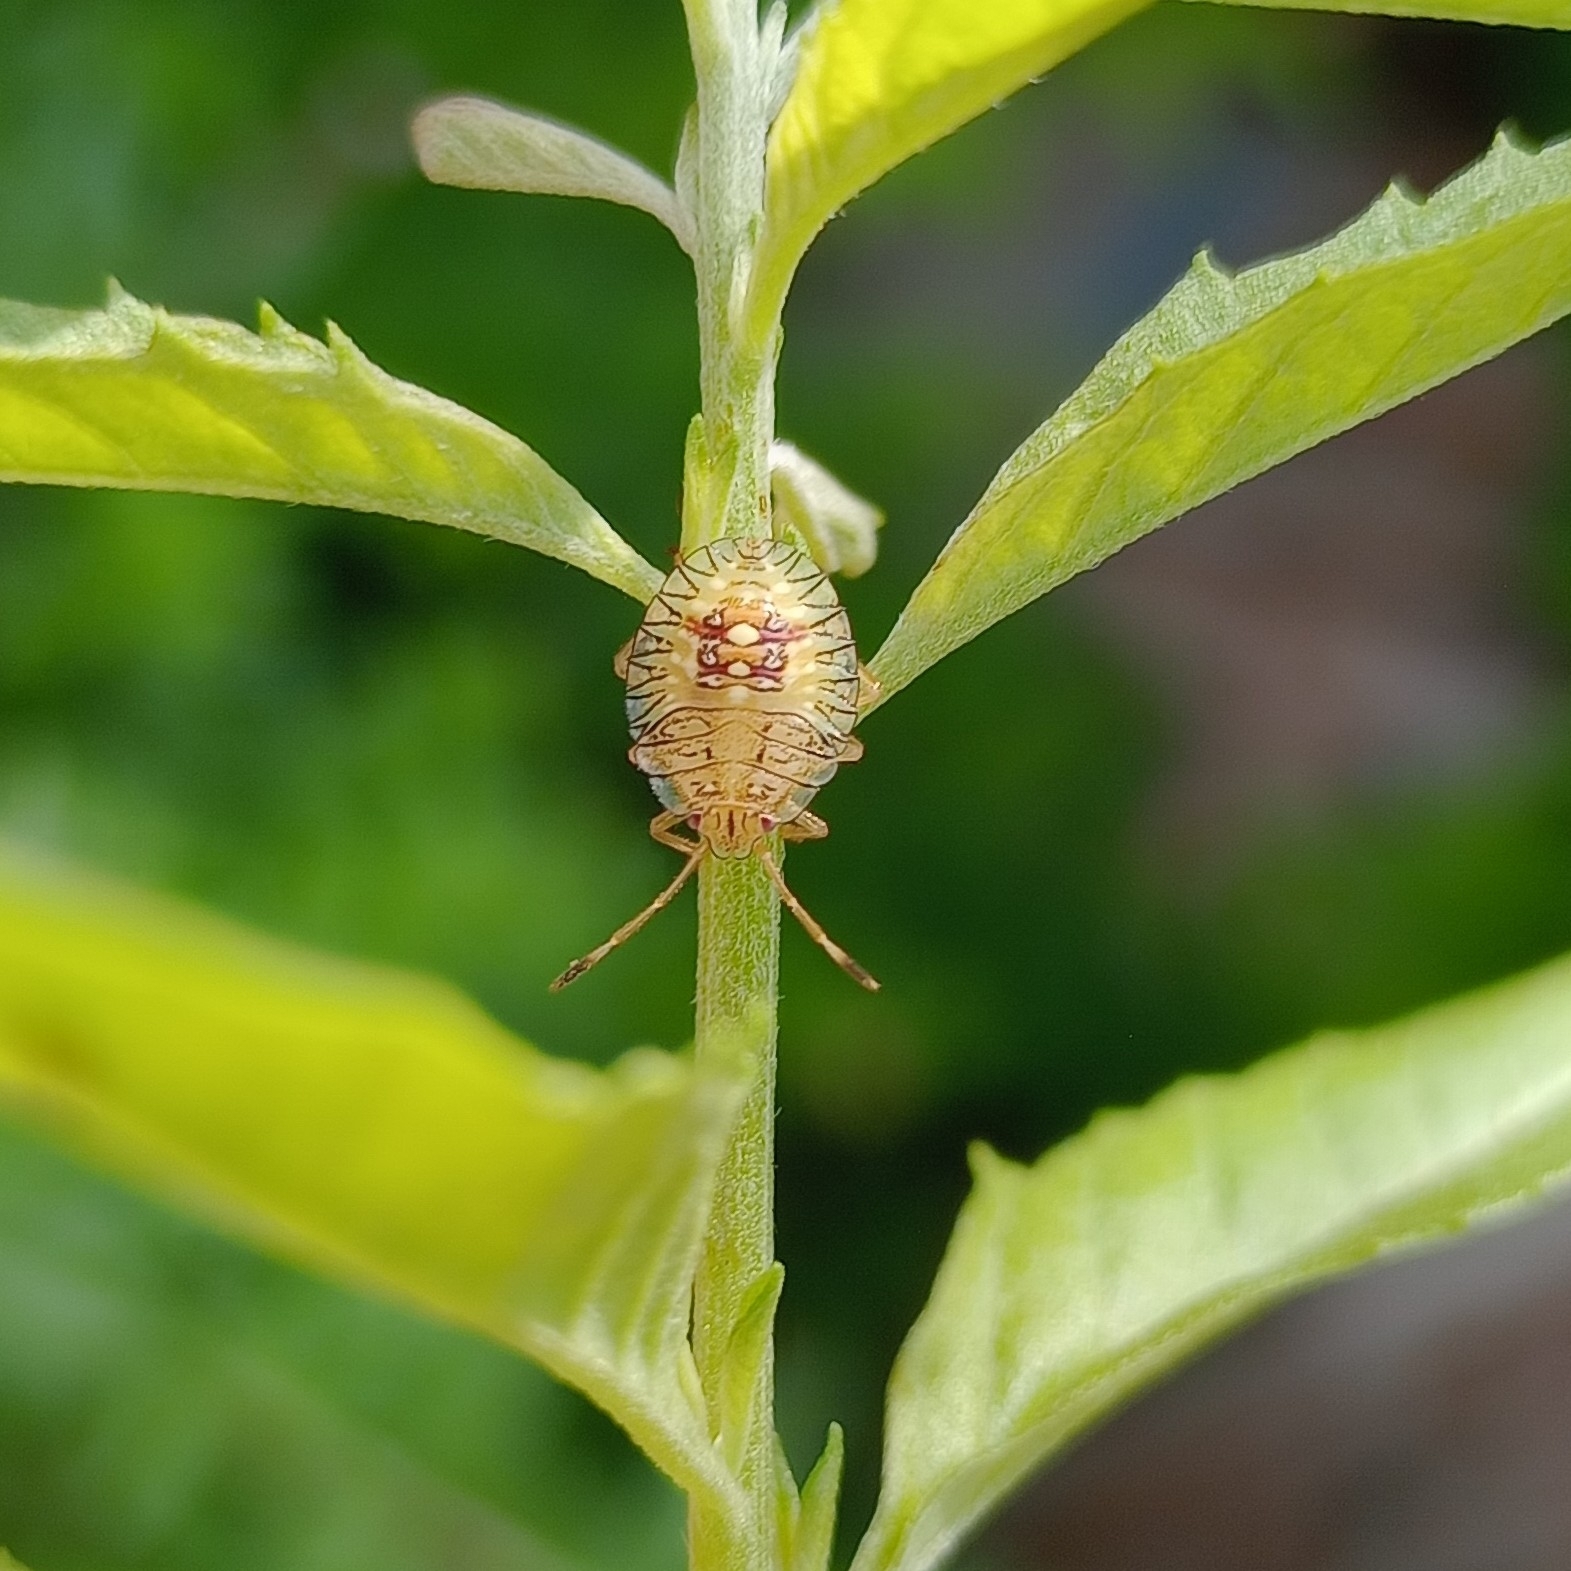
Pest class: stink_bug